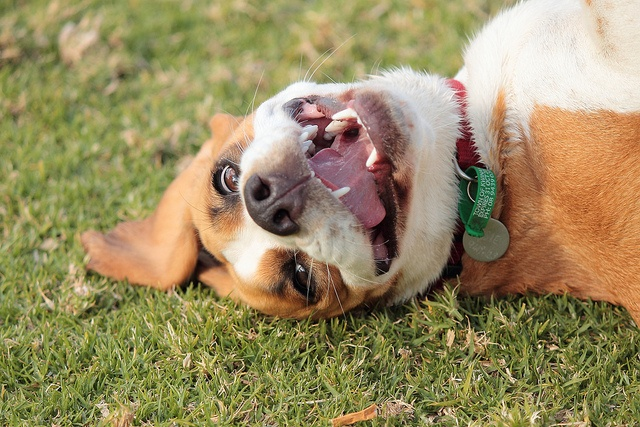
a brown and white dog laying on his back smiling
A dog is on it's back on the grass with an open mouth.
A dog laying on its back in the grass with its mouth open.
A dog makes a face while rolling on the ground.
a dog with it's mouth open lays in the grass